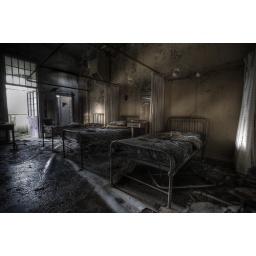
Ghostly wards of the cane hill asylum with all the bed covers still in place !